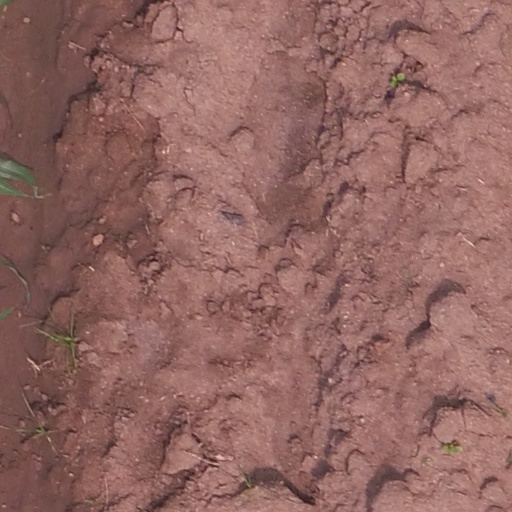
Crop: maize; corn